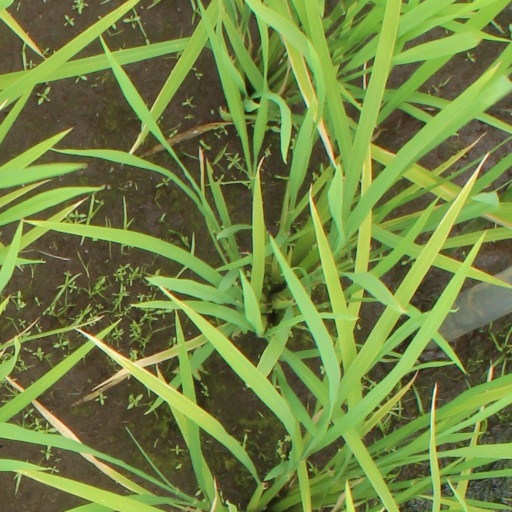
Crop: rice